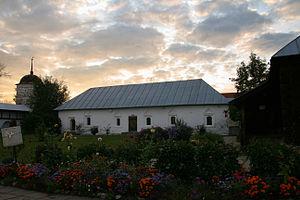
Le Couvent de l'Intercession (Souzdal) est une abbaye située sur la rive droite de la rivière Kamenka, au nord de la ville de Souzdal. Il est réservé aux femmes. Il fut fondé en 1364 par le prince de Souzdal Dimitri III Constantinovitch. Mais la vue d'ensemble actuelle ne s'est formée qu'au XVIᵉ siècle, quand le couvent est devenu un lieu de claustration, parfois contrainte, pour des membres des familles aristocratiques. Au XVIᵉ siècle et XVIIᵉ siècle l'antique couvent devint un des plus grands de Russie. L'Intercession est une fête orthodoxe qui commémore une apparition de la Sainte-Vierge en 910 à Constantinople.